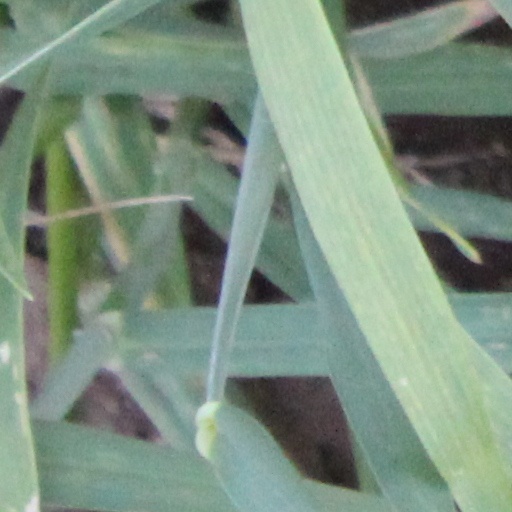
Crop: wheat